John E.L. Huse Memorial School

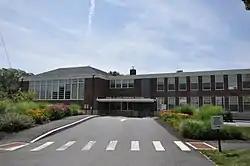

The John E.L. Huse Memorial School is a historic former school building at 39 Andrews Street in Bath, Maine. Built in 1942, it is one of a small number of schools built in Maine with federal funding provided under the World War II-era Community Facilities Act. It was closed in 2006, and has been converted to residential use. It was listed on the National Register of Historic Places in 2016.